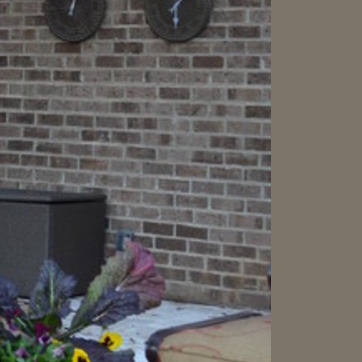
Material: brick